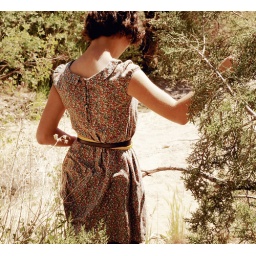
&amp;quot;We're here in a yellow truck... a road ahead of us... and nothing but opportunities.&amp;quot;